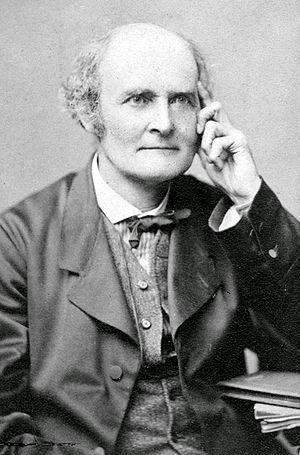
À l'université de Cambridge, un wrangler est un étudiant qui a obtenu les meilleurs résultats scolaires en troisième année de mathématiques.
La géométrie euclidienne commence avec les Éléments d'Euclide, qui est à la fois une somme des connaissances géométriques de l'époque et une tentative de formalisation mathématique de ces connaissances. Les notions de droite, de plan, de longueur, d'aire y sont exposées et forment le support des cours de géométrie élémentaire. La conception de la géométrie est intimement liée à la vision de l'espace physique ambiant au sens classique du terme.
Le Dr Ferdinand Widal créé en France le premier laboratoire d'analyse biologique hospitalier.
La comète Encke est la deuxième comète présentant une orbite périodique, depuis la comète de Halley.
Arthur Cayley est un mathématicien britannique. Il fait partie des fondateurs de l'école britannique moderne de mathématiques pures.